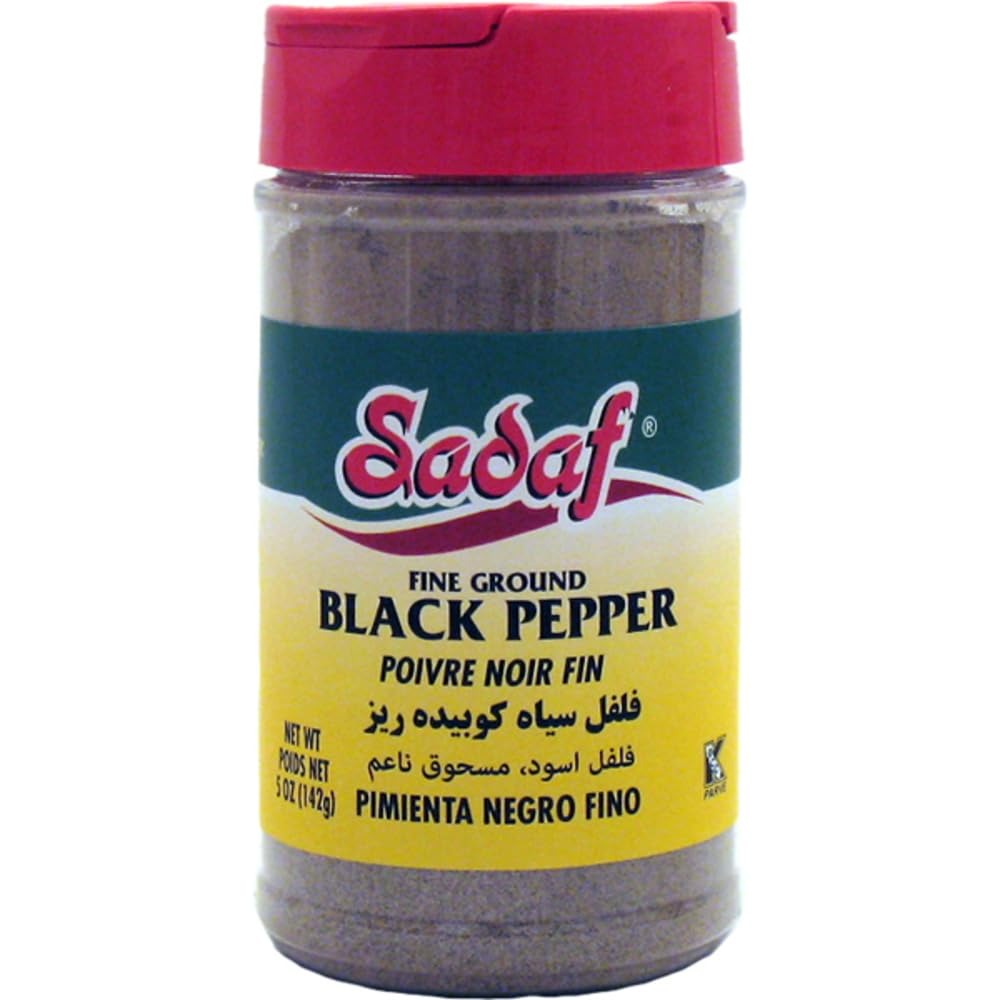
Item Name: Sadaf Fine Ground Black Pepper - Ground Black Pepper for Cooking & Food Seasoning - Black Pepper Powder - Pimienta Nega Molida - Kosher - 5 Oz Bottle With Shaker Top
Bullet Point 1: VERSATILE USAGE: Perfect for seasoning meats, vegetables, soups, salads, and more, adding a kick of flavor to a wide range of recipes. Transform ordinary dishes into extraordinary culinary creations
Bullet Point 2: BOLD FLAVOR: Elevate your recipes with the bold and robust taste of freshly ground black pepper. Sadaf Fine Ground Black Pepper is sourced for its exceptional quality, ensuring a delightful culinary experience.
Bullet Point 3: KOSHER-CERTIFIED: RCC-certified to meet the highest standards of kosher quality. Trust Sadaf for authentic flavors and exceptional taste.
Bullet Point 4: CONVENIENT PACKAGE: Easy-to-use PET bottle with a shaker top for precise and mess-free seasoning, allowing you to effortlessly add just the right amount to your recipes. The perfect addition to your pantry
Bullet Point 5: ALLERGEN: Packed on shared equipment with wheat, tree nuts, soy and sesame.
Value: 5.0
Unit: Ounce

Price: 11.99